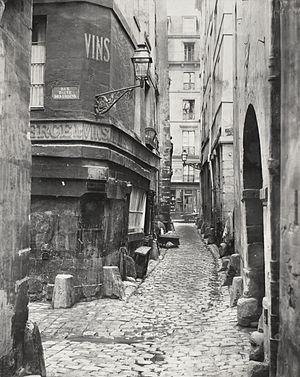
La rue de Glatigny est une ancienne voie de Paris, située sur l'île de la Cité dans l'actuel 4ᵉ arrondissement.